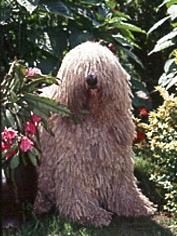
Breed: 318-n000115-komondor